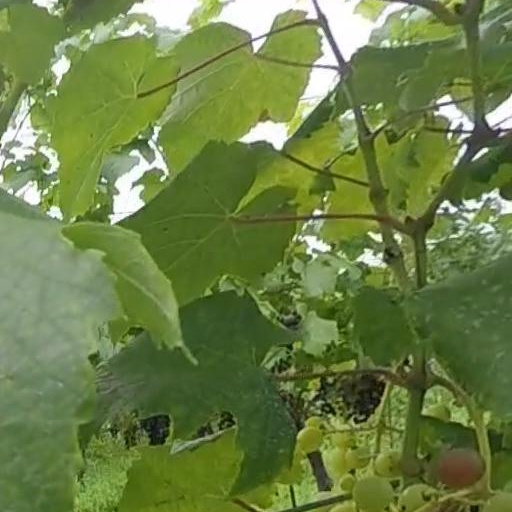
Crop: grape